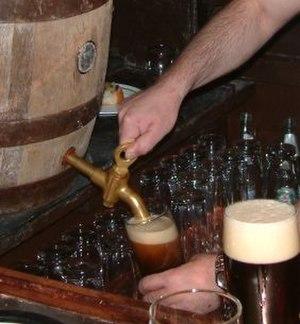
Les boissons sont des liquides qui peuvent être consommés. En plus des besoins essentiels, les boissons font partie de la culture de la société humaine.